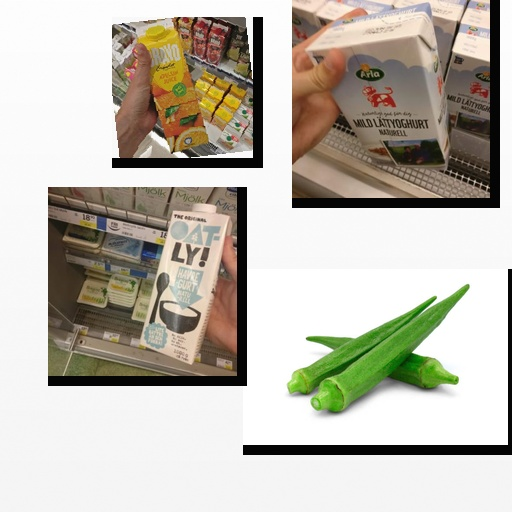
Food items: orange_juice, okra, natural_low_fat_yogurt, oatghurt